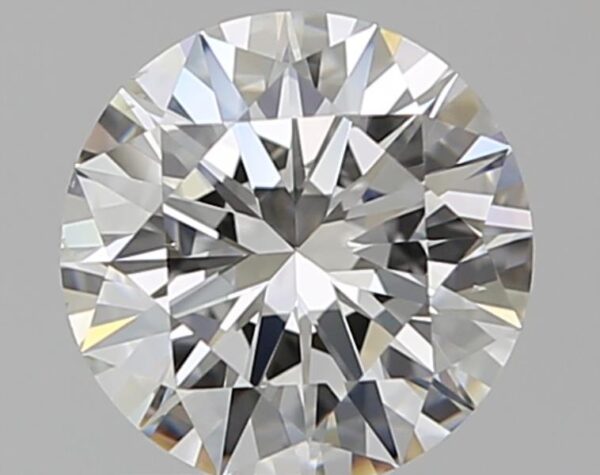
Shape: round
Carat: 1
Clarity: VS2
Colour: G
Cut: EX
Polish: EX
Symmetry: EX
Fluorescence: N
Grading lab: GIA
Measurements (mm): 6.46 x 6.51 x 3.91